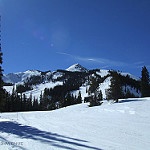
Label: mountain